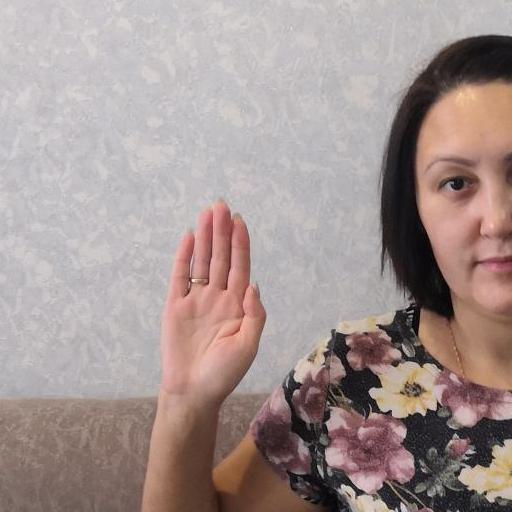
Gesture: stop